Law of Guarantees

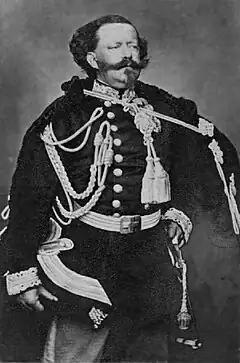
Victor Emmanuel II, the first King of the united Italy

Parliament passed in 1871 the famous Law of Papal Guarantees, which proposed to solve the question on Cavour's principle of a free church in a free state. The pope was declared an independent sovereign and, as such, was entitled to receive and to send ambassadors and to conduct diplomatic affairs without any interference from the Italian government. His territory, however, was limited to the district in Rome known as the "Leonine City", over which floated the Papal flag, and into which no Italian officer could enter without permission from the Papal authorities. The palaces, churches, museums, offices, villas, and gardens in the Leonine City were to be exempt from taxation, and the Papal government was to have free use of the Italian railway, postal, and telegraph systems. The church was guaranteed full freedom of self-government, and the old interference by the state in church affairs was declared terminated.